General Urquiza

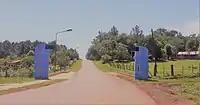
General Urquiza

General Urquiza is a village and municipality in Misiones Province in north-eastern Argentina. It is located within the department San Ignacio. The town runs from the coast of Paraná River and the National Road No. 12. General Urquiza is located on the coast of Paraná and settled the major population centers: Puerto Menocchio, Port of Spain, Puerto Lapacho and Gisela Cologne. However, the decline in the use of the river as a transport medium promoted the formation of a settlement located just 1.5 miles of Route 12, in what is known as Barrio Industrial and building housing the municipality of General Urquiza. For this reason this settlement is now known as General Urquiza. According to the 2001 census, the population center is only the latter, the others being considered as dispersed rural population.